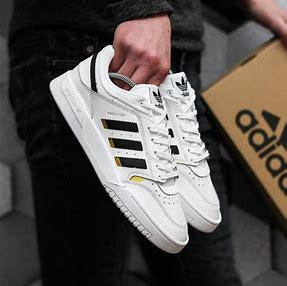
Brand: adidas
Model: Drop Step Skate